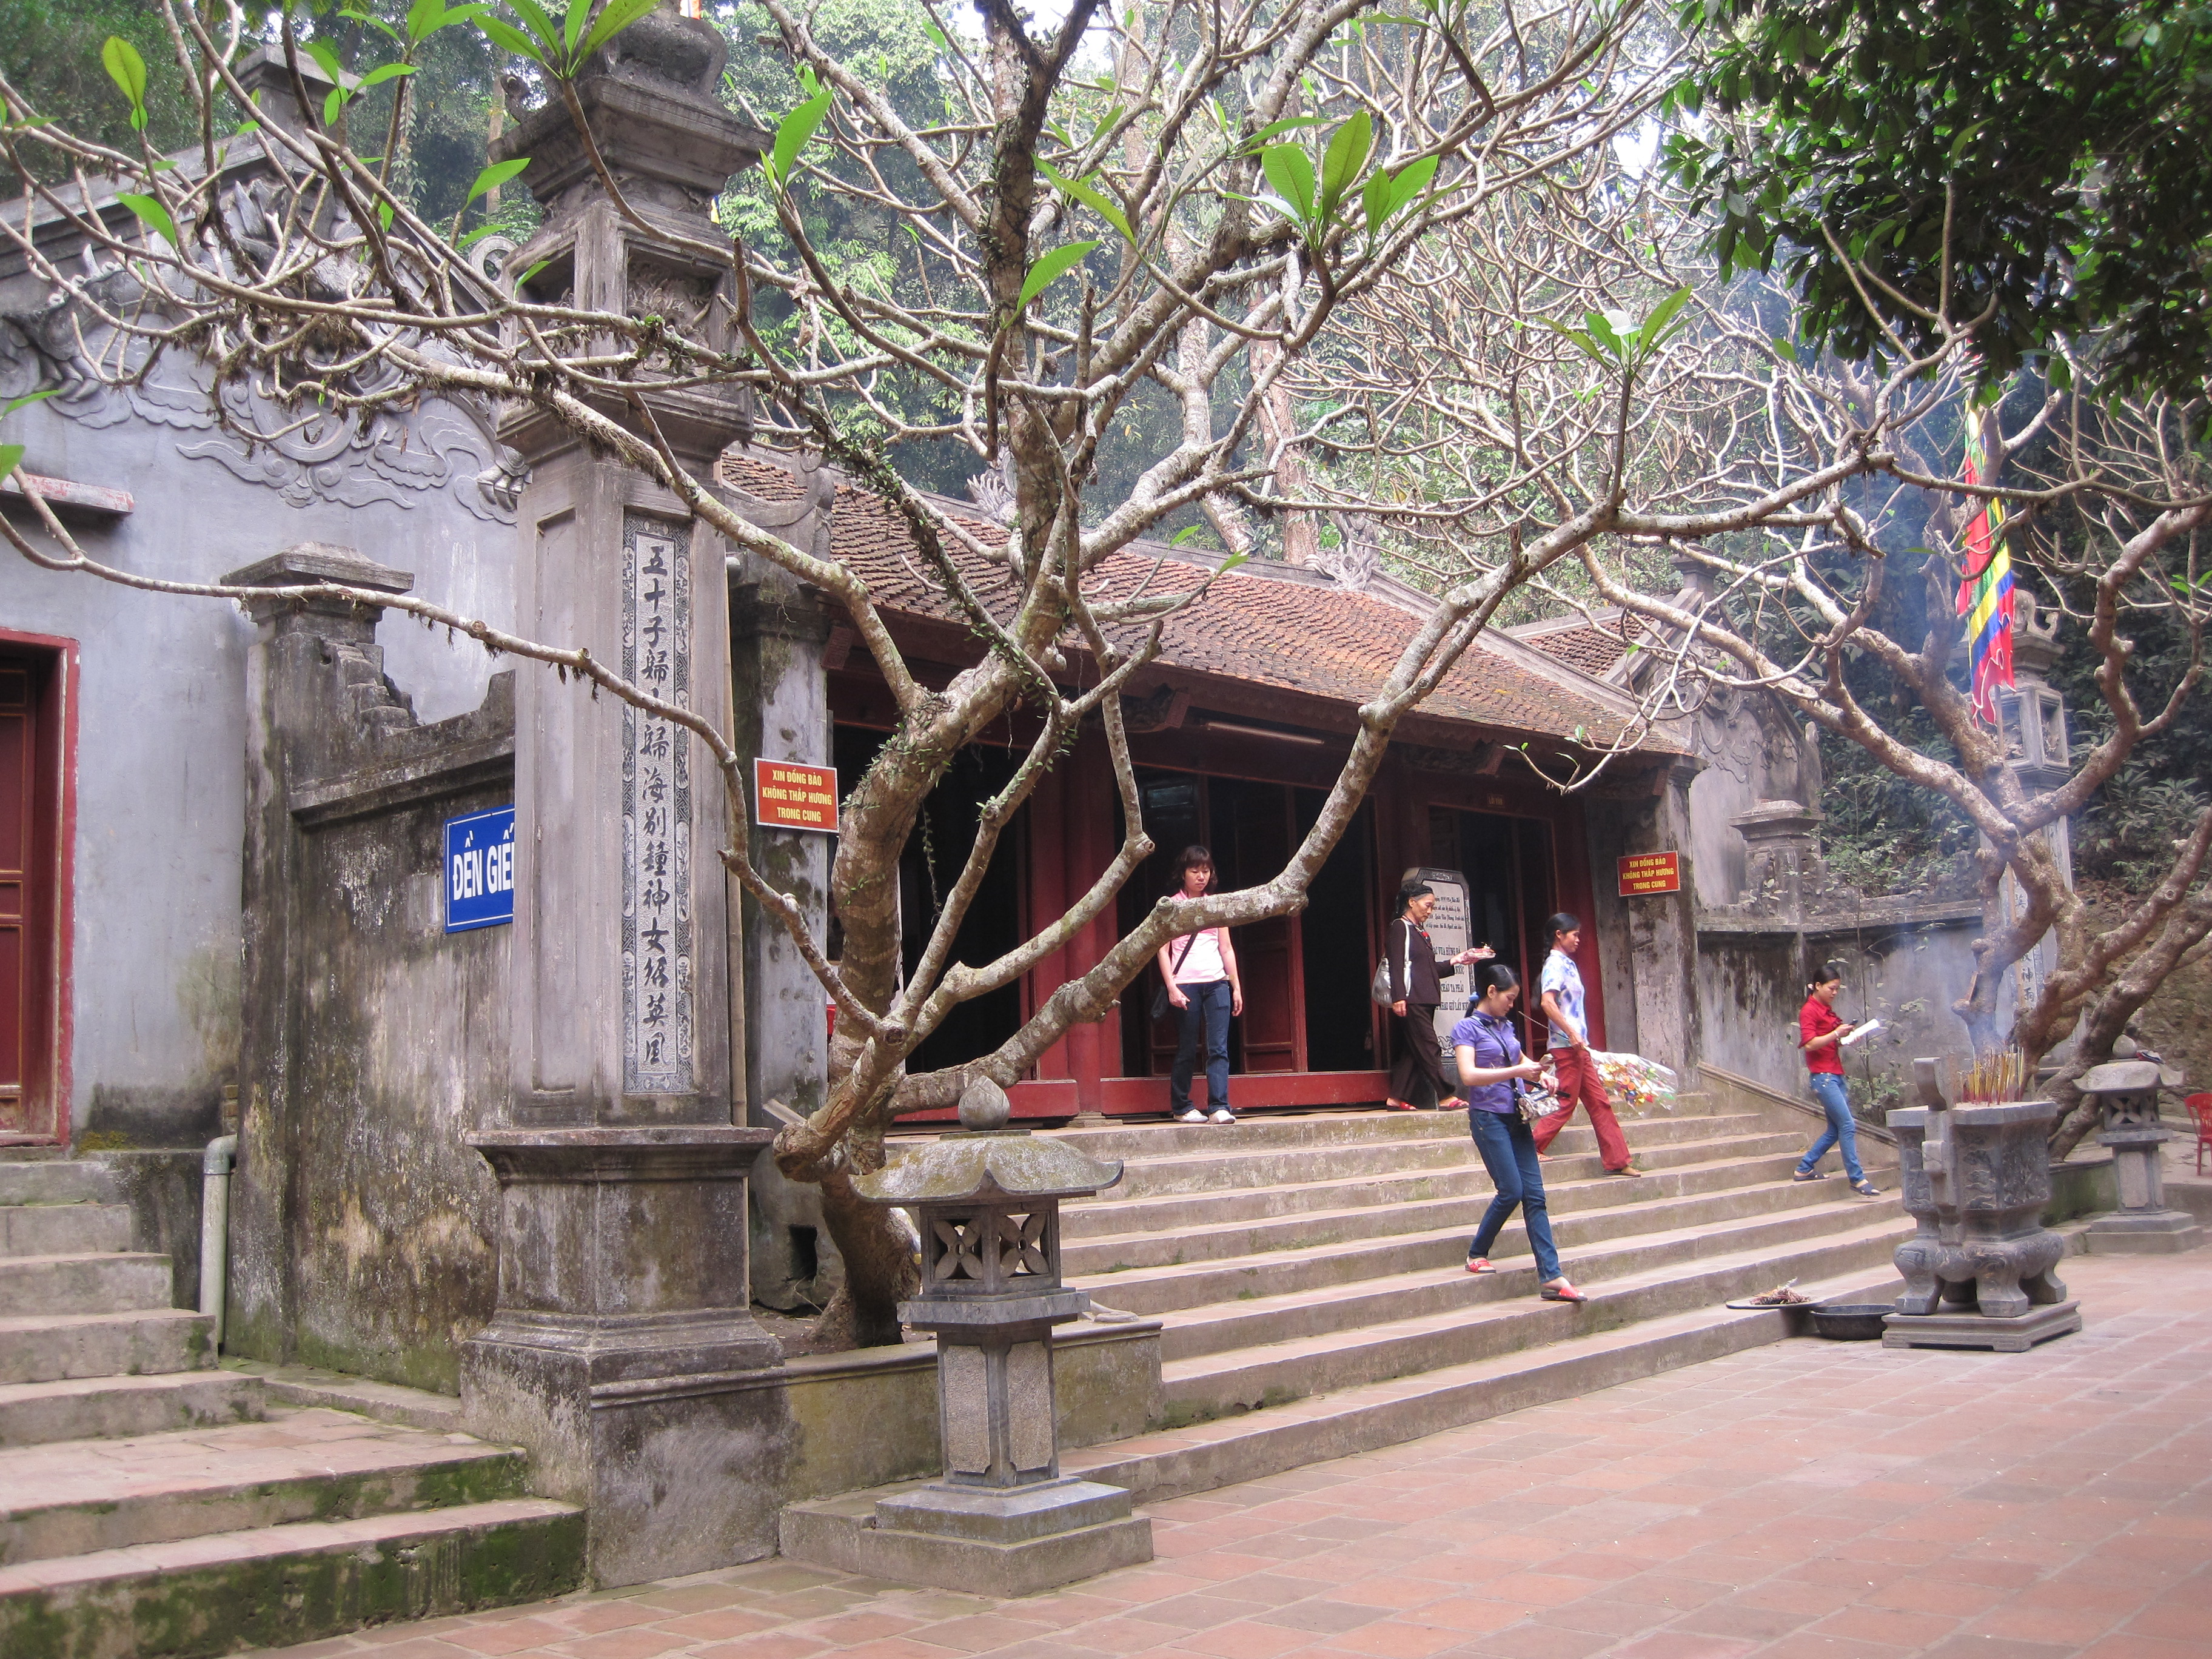
user: text: Tấm biển màu đỏ ghi chữ tiếng Việt có màu gì?
assistant: text: Tấm biển màu đỏ ghi chữ tiếng Việt có màu vàng, nổi bật trên nền đỏ giúp người xem dễ nhận biết nội dung.

user: text: Trong hình có bao nhiêu tấm biển báo màu đỏ?
assistant: text: Trong hình có hai tấm biển báo màu đỏ, một tấm đặt gần cửa đền và một tấm ở phía bên phải bậc thang.

user: text: Tòa nhà có mái ngói trong hình là loại kiến trúc tôn giáo nào của Việt Nam?
assistant: text: Tòa nhà mái ngói trong hình là kiến trúc tôn giáo truyền thống của Việt Nam, thuộc dạng đền thờ với mái ngói cổ kính và cột gỗ đặc trưng.

user: text: Tấm biển màu đỏ nhắc nhở điều gì liên quan đến một phong tục truyền thống tại các địa điểm thờ cúng ở Việt Nam?
assistant: text: Tấm biển màu đỏ nhắc nhở du khách về phong tục tín ngưỡng và nội quy khi vào đền, thể hiện sự tôn kính với nơi thờ tự linh thiêng, điều thường thấy tại các điểm thờ cúng ở Việt Nam.

user: text: Dựa trên nội dung của tấm biển báo màu đỏ và vị trí của lư hương có hương đang cháy, du khách được phép thắp hương ở đâu và không được phép thắp ở đâu?
assistant: text: Dựa trên nội dung tấm biển báo màu đỏ và vị trí lư hương có nhang đang cháy, du khách được phép thắp hương tại khu vực phía ngoài sân trước đền, còn bên trong không gian chính điện thì biển báo cho thấy có thể hạn chế hoặc cấm thắp hương nhằm giữ gìn không khí trang nghiêm và an toàn.